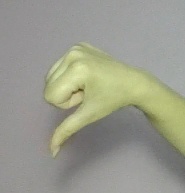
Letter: waw